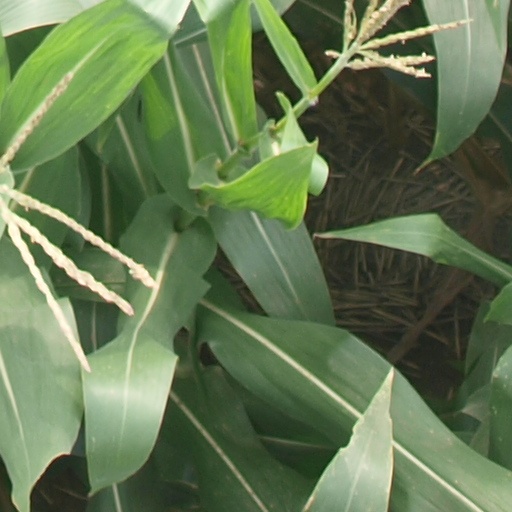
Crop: maize; corn